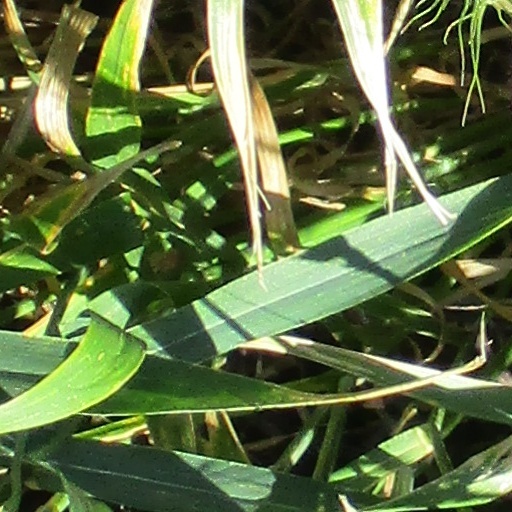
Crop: wheat